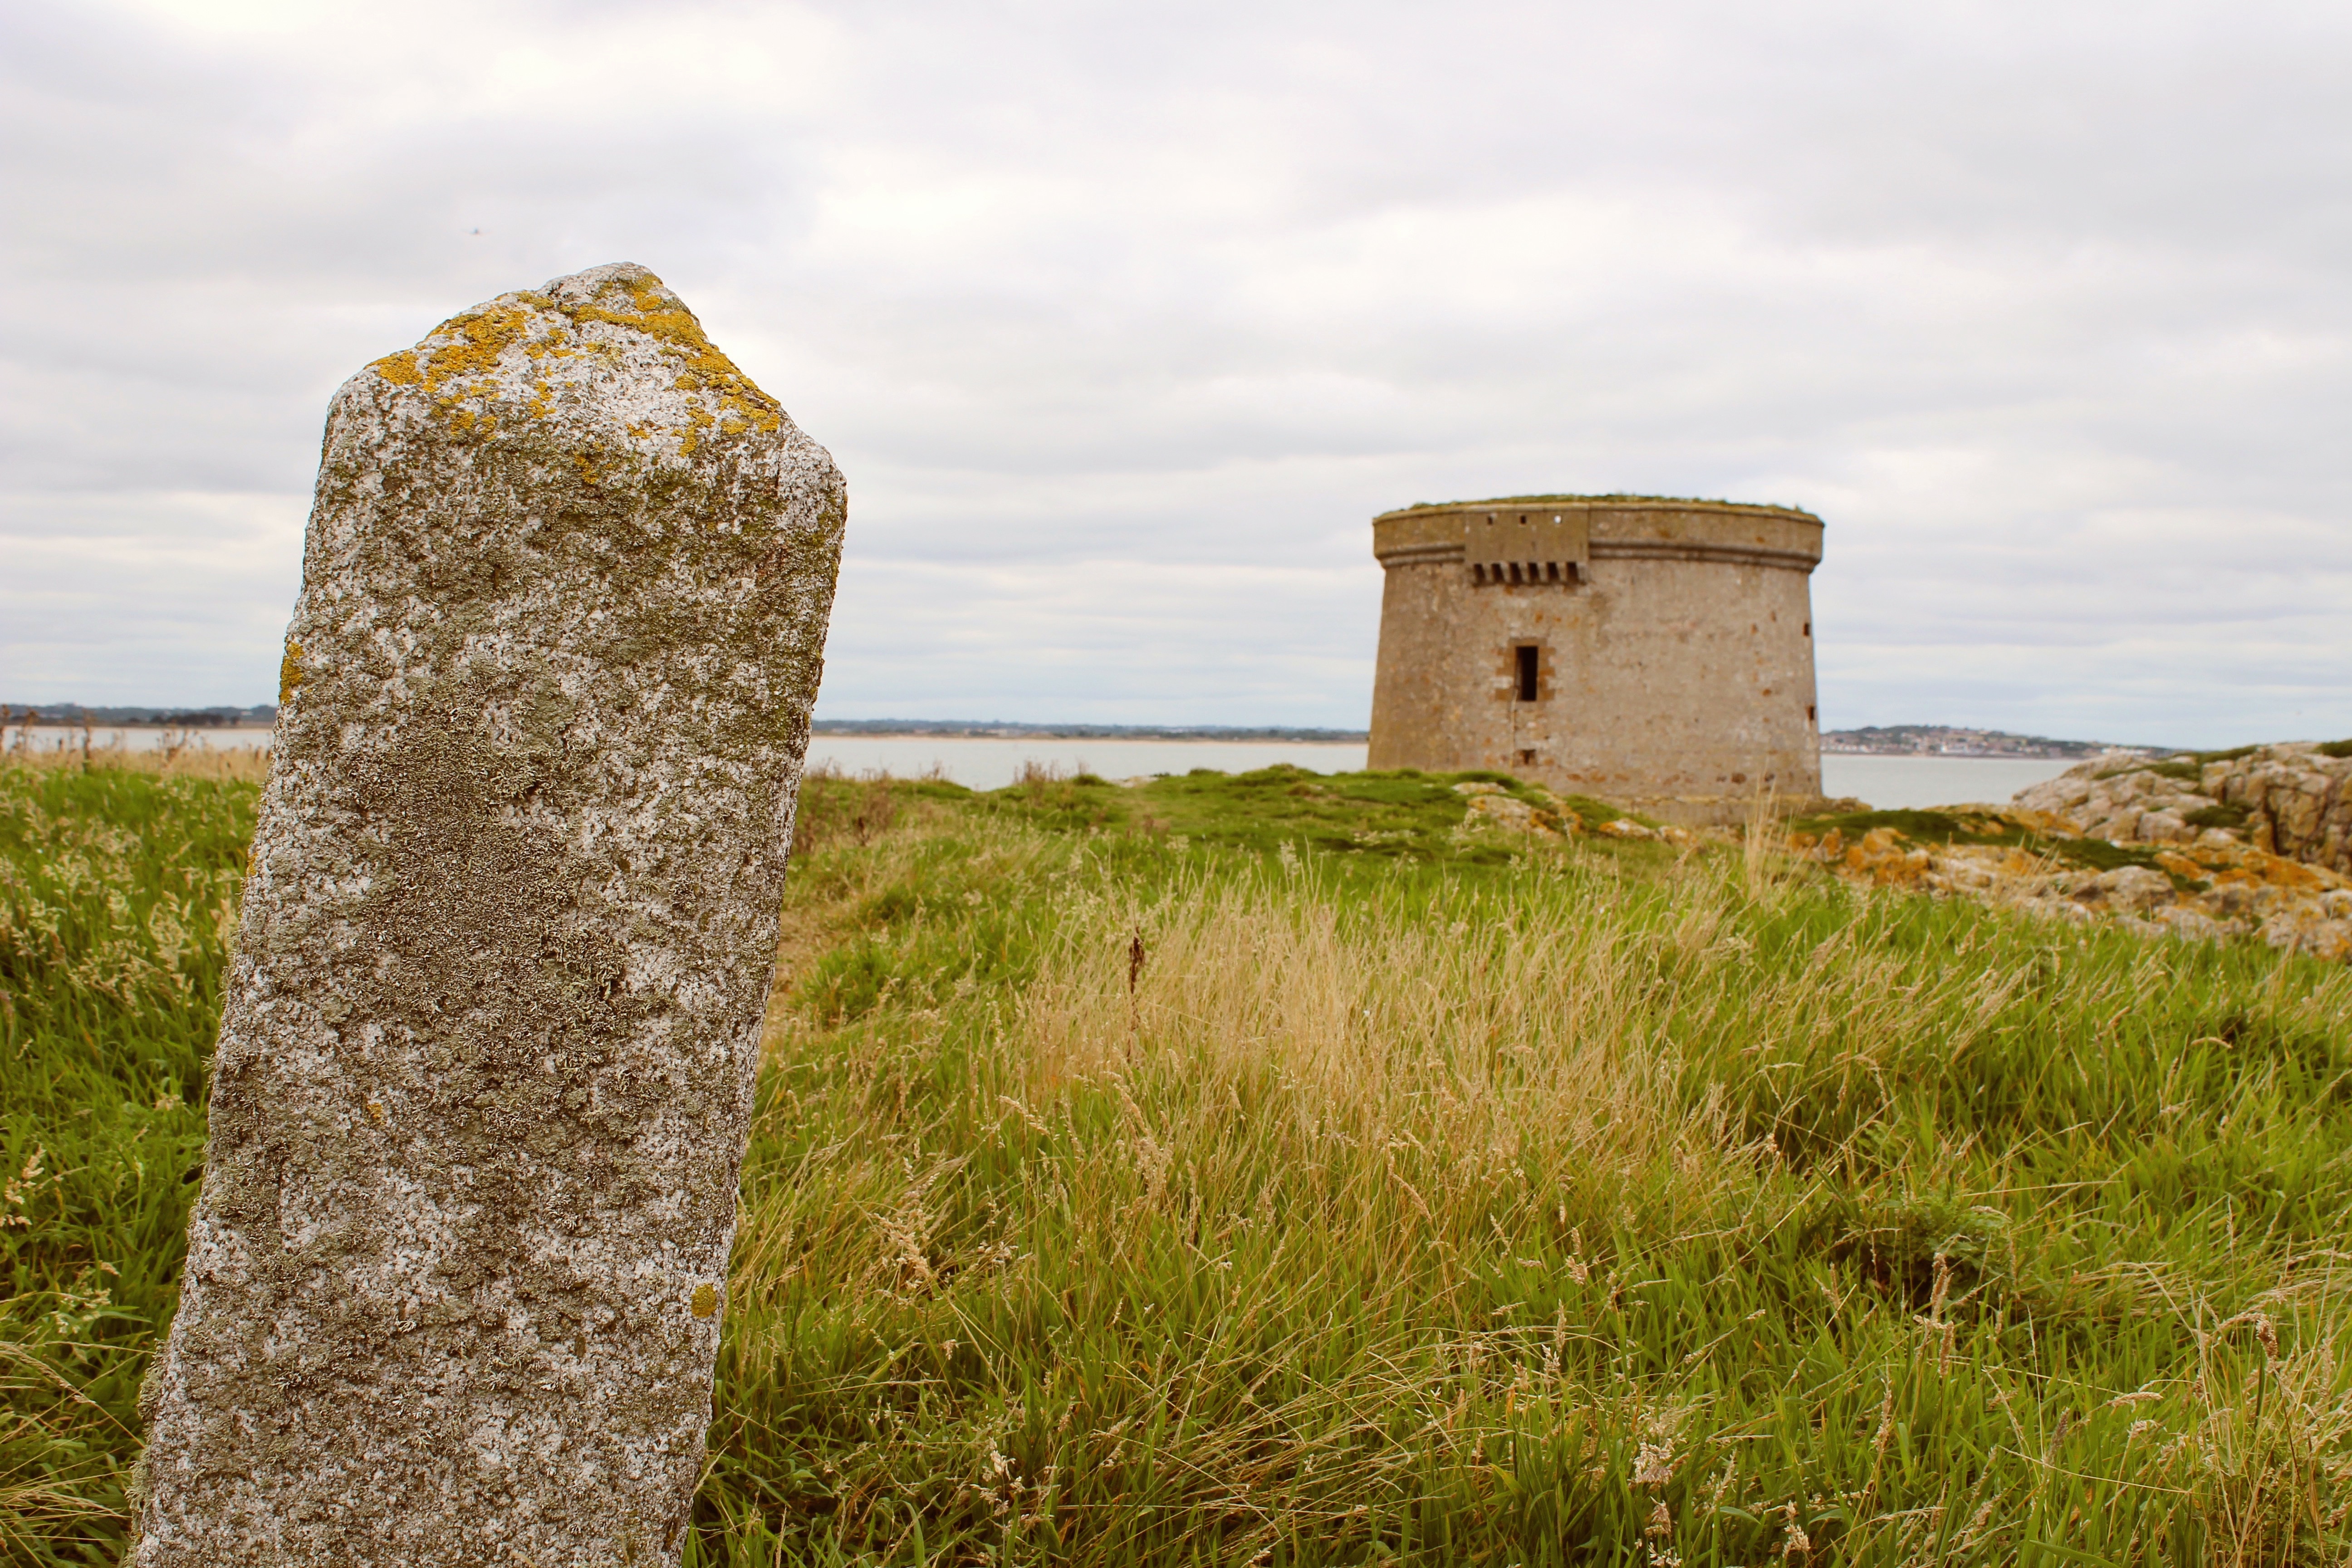
sea, coast, rock, hill, monument, tower, fortification, ruins, monolith, rural area, megalith, ancient history